Randolph County, Arkansas

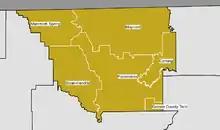
Public school district boundaries in Randolph County as of July 2016

Two public school districts are based in Randolph County; the Pocahontas School District is the largest school district in Randolph County, with the Maynard School District serving the northeast corner of the county. Successful completion of the curriculum of these schools leads to graduation from Pocahontas High School or Maynard High School, respectively. Both high schools offer Advanced Placement (AP) courses, concurrent credit agreements with nearby Black River Technical College (BRTC), and are accredited by the Arkansas Department of Education (ADE). Additionally, Pocahontas HS is accredited by AdvancED.